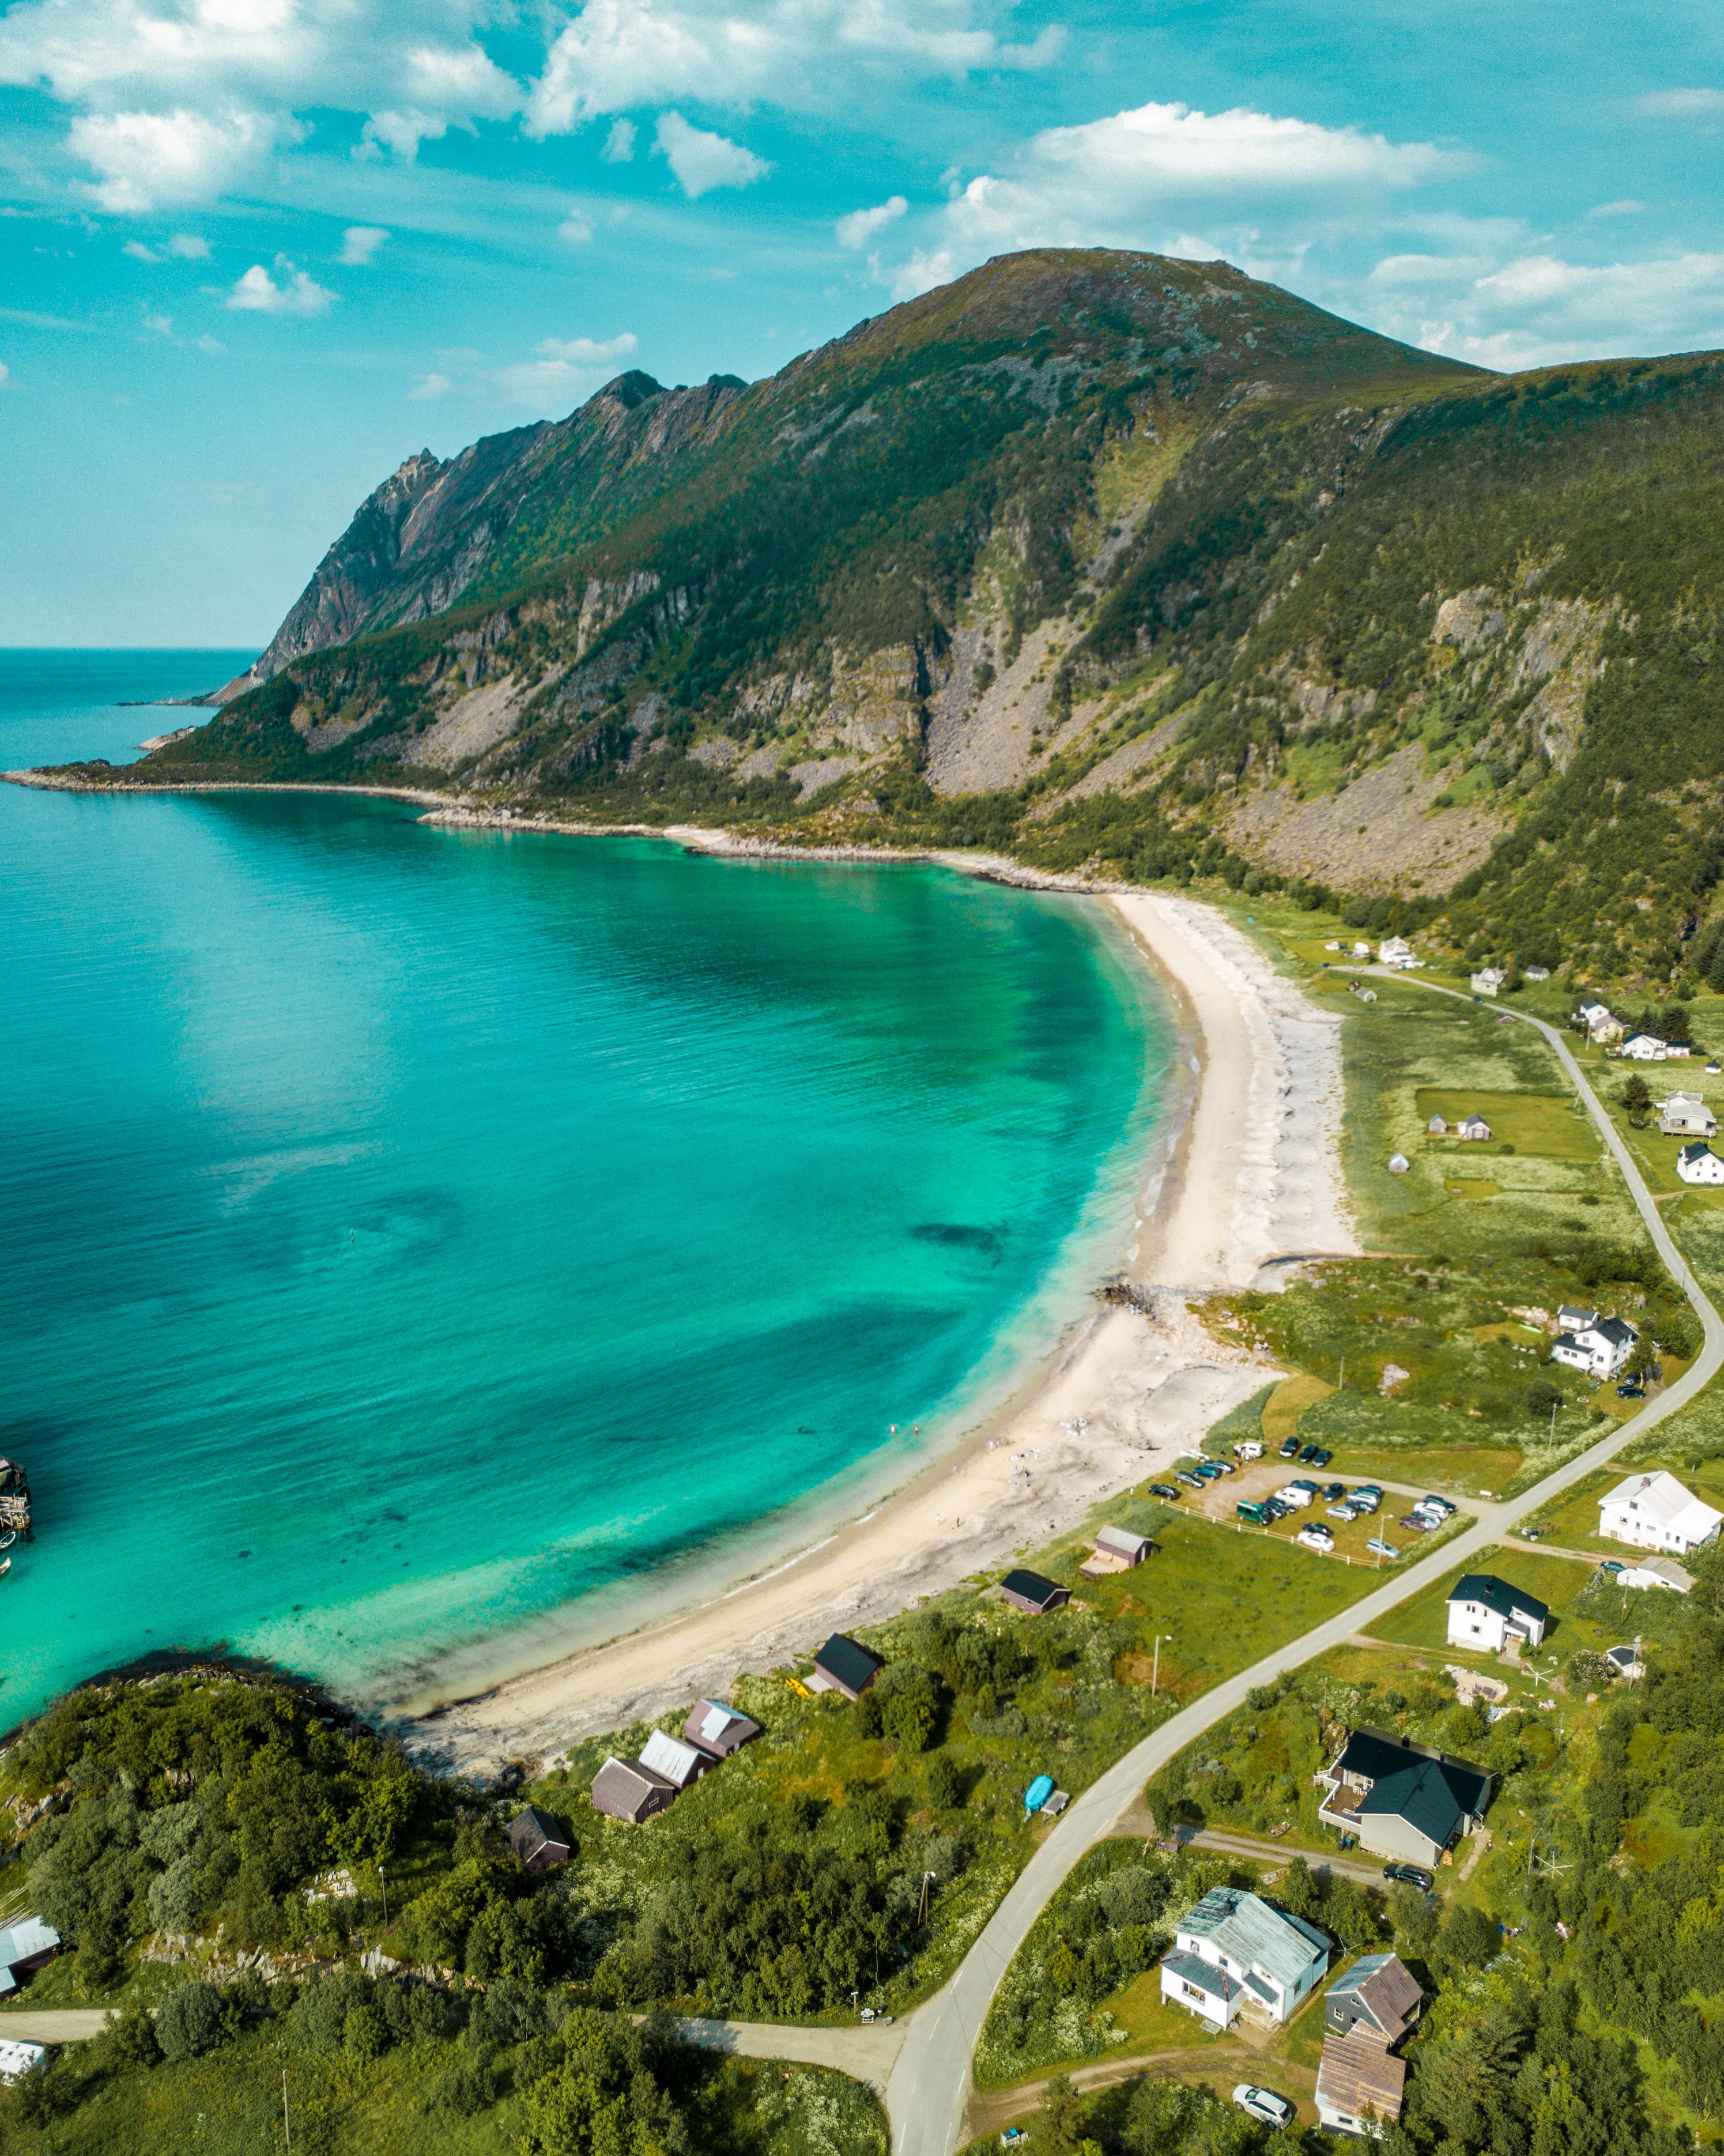
body of water, coast, nature, coastal and oceanic landforms, sea, promontory, shore, headland, bay, natural landscape, beach, sky, cove, ocean, inlet, tropics, mountain, bight, cape, lagoon, peninsula, tourism, aerial photography, vacation, landscape, summer, photography, sound, terrain, hill, caribbean, cliff, bird's eye view, island